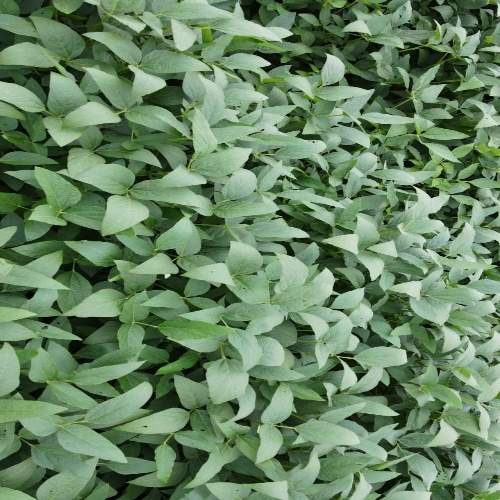
Label: Diabrotica_speciosa